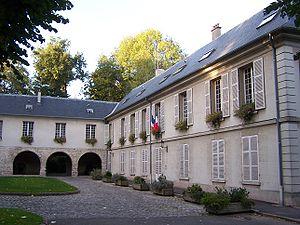
L'Étang-la-Ville est une commune française située dans le département des Yvelines en région Île-de-France. Ses habitants sont appelés les Stagnovillois.